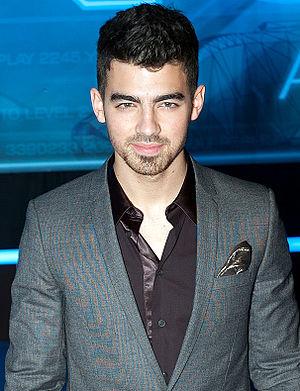
Joseph Adam Jonas, plus connu sous le nom de Joe Jonas, est un chanteur, musicien et acteur américain, né le 15 août 1989 à Casa Grande en Arizona aux États-Unis.